Armand Kaliz

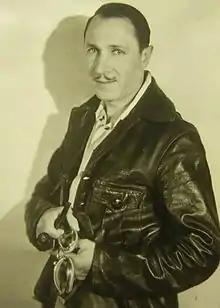
Kaliz in "The Aviator" (1929)

Armand David Kali(s)z (October 23, 1882 or 1883 – February 1, 1941) was an American stage and film actor of the silent film and early sound period of the 1930s. Prior to that, he was an actor in vaudeville and on the legitimate stage.